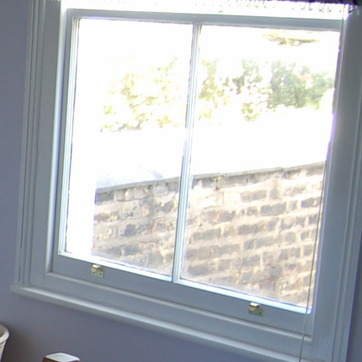
Material: glass